United States Penitentiary, Atwater

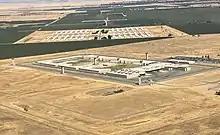
Aerial view of United States Penitentiary, Atwater (2021)

USP Atwater offers various educational programs, including mandatory GED classes for inmates without high school diplomas, occupational and vocational training with apprenticeships, adult continuing education, parenting classes and leisure programs.